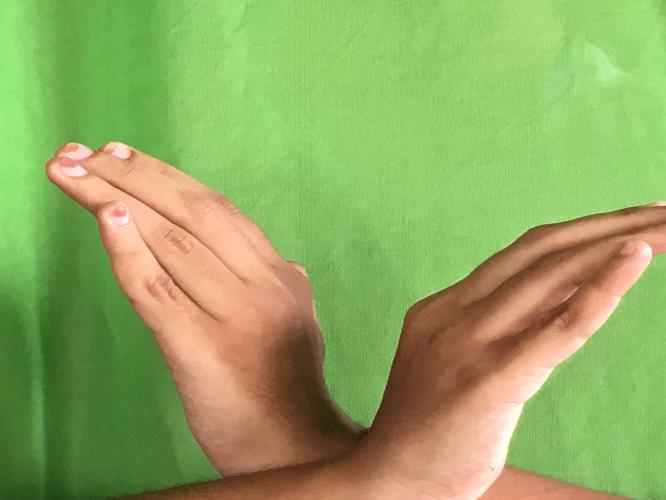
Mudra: Nagabandha
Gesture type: double_hand